Why Can't We Live Together

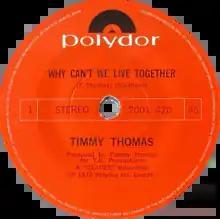
Side A of New Zealand single

"Why Can't We Live Together" is a song written and recorded by Timmy Thomas in 1972. A chart hit in the following year, it was included on the album "Why Can't We Live Together" and was one of the first major hits to feature a rhythm machine.